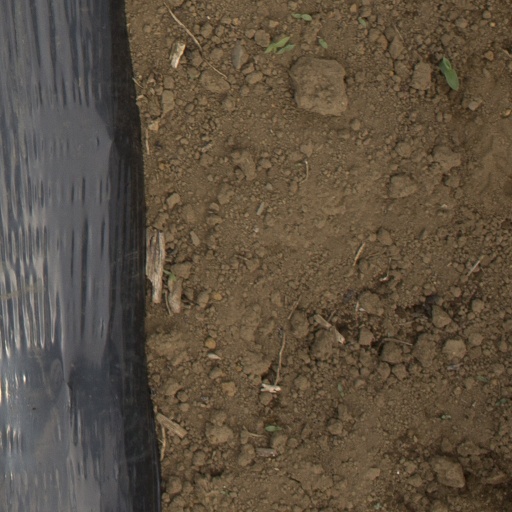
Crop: Jerusalem artichoke